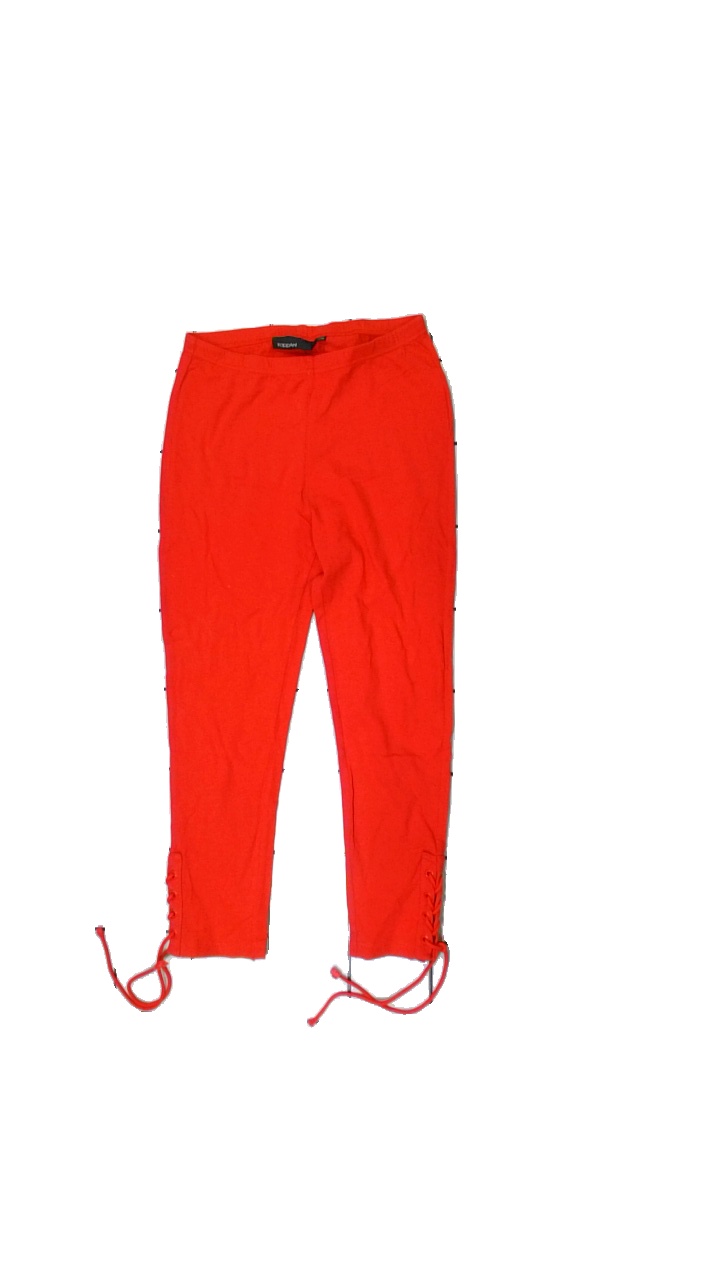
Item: Trousers (Ladies)
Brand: Kappahl
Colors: Red
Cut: Regular, Tight
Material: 100% cotton
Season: All
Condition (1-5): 3
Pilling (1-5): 4
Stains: Minor
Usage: Remake
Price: <50